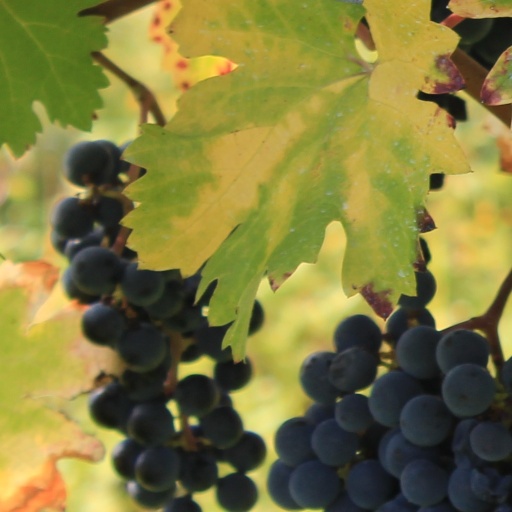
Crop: grape